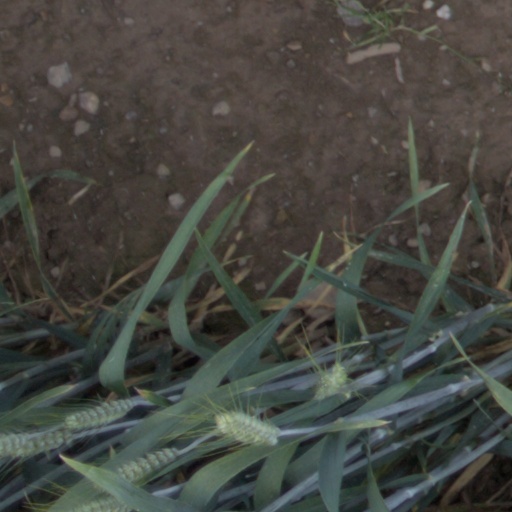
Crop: wheat